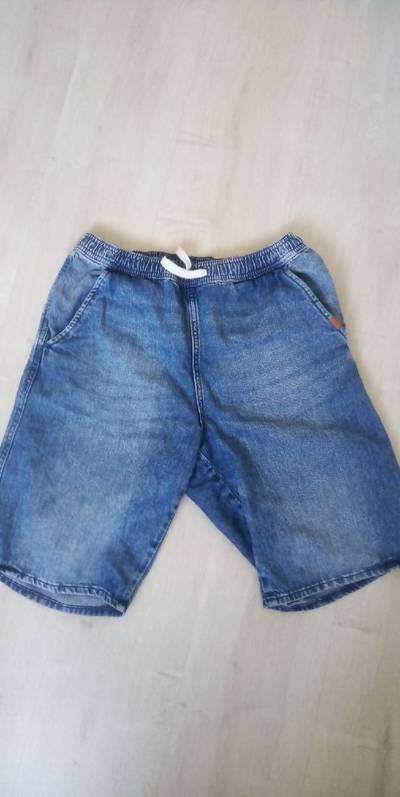
Waste category: clothes